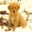
Label: dog